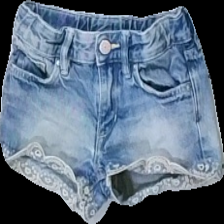
View: front
Type: Shorts
Category: Children
Brand: H&M
Brand text on label: &denim
Colors: Blue
Material: 100% cotton
Cut: Regular
Size: 122
Season: Summer
Trend: Denim
Damage location: top center
Damage 2 location: middle left
Damage 3 location: bottom right
Price range: 50-100
Recommended usage: Reuse
Description: blå jeans shorts